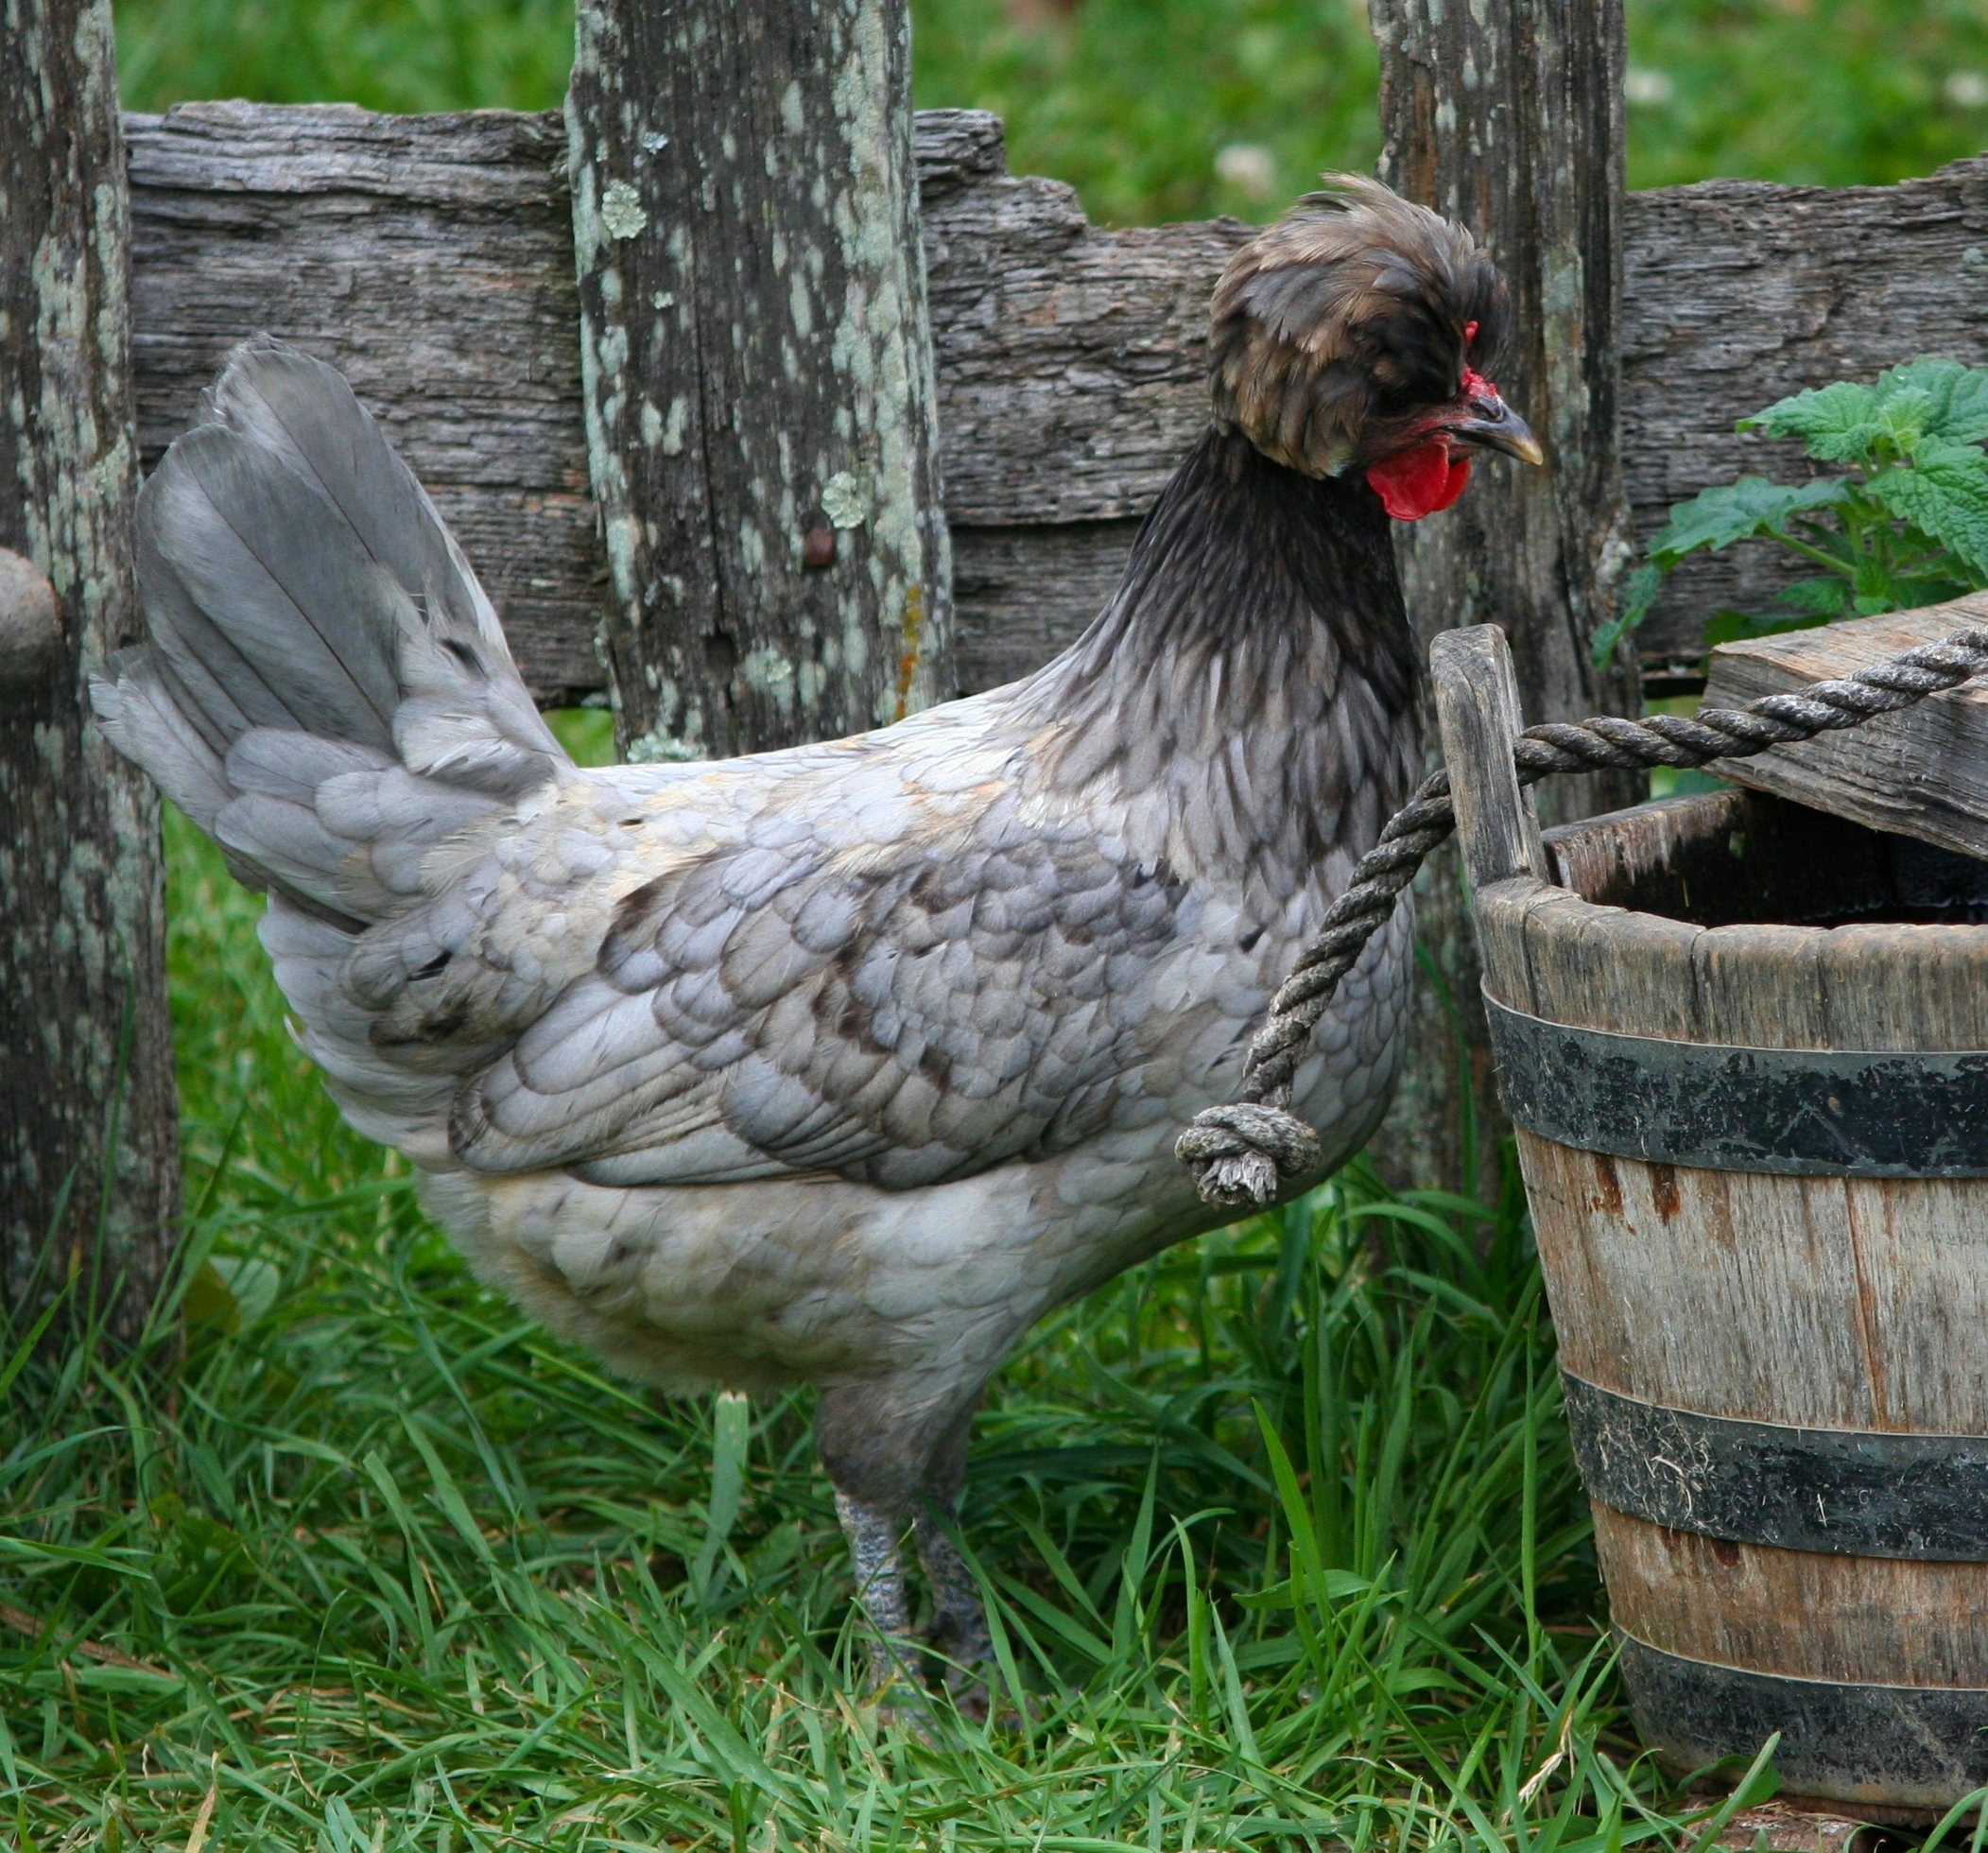
bird, wing, farm, flock, country, range, rural, food, beak, pasture, livestock, natural, agriculture, meat, feather, chicken, fowl, avian, fauna, egg, cockerel, rooster, poultry, hen, crest, outdoors, feathers, wings, galliformes, vertebrate, coop, chick, domesticated, phasianidae, comb, barnyard, poultry farm, pullet, cluck, crowing, polish chicken, feather knob, top knot, henhouse